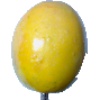
Label: Maracuja 1